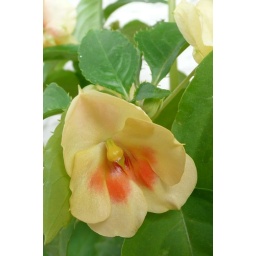
Very rare in yellow! Generally you can see this flower in white and all shades of red, purple, pink.